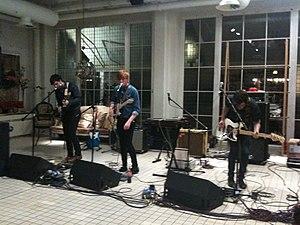
Two Door Cinema Club est un groupe nord-irlandais et dont la formation remonte à 2007.